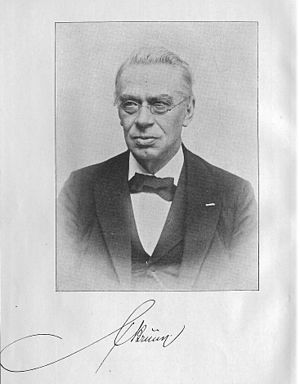
Christian Bruun
Christian Walter Bruun var en dansk bibliotekar og historiker.